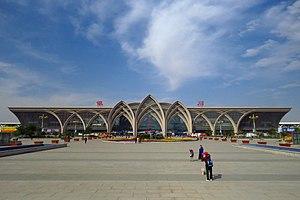
La gare de Yinchuan est une gare située dans le district de Jinfeng, dans le centre urbain de Yinchuan, la capitale de la région autonome hui du Ningxia.
Yinchuan est le chef-lieu de la région autonome huí du Ningxia en Chine.